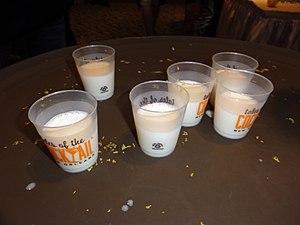
Le syllabub est un dessert aromatisé et sucré à base de crème caillée au jus de fruit, au cidre ou au vin doux. Selon les variantes, il peut en outre comporter du blanc d'œuf cru ou de la gélatine. Son origine remonte à l'Angleterre du XVIIᵉ siècle, il évolue de la simple boisson faite à partir de lait caillé pour devenir un dessert plus élaboré et délicat.